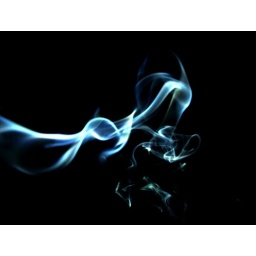
Incense smoke against a black sky